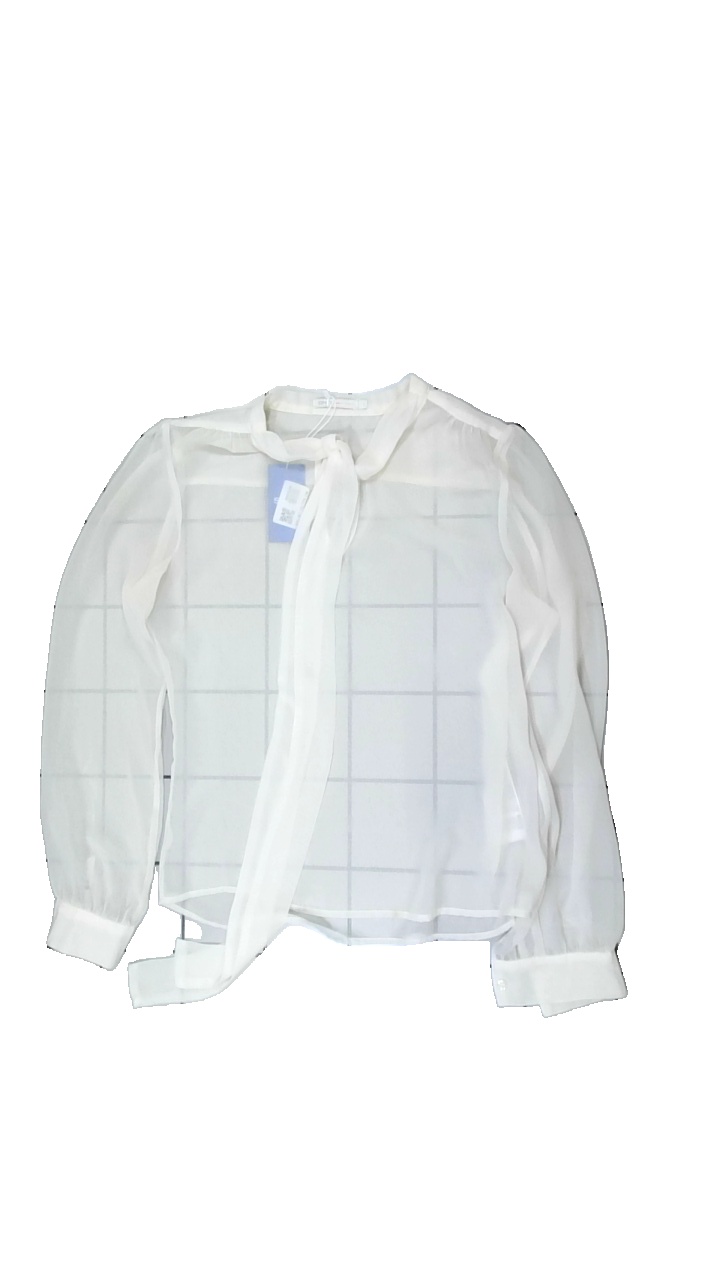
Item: Blouse (Ladies)
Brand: Only
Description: vit genomskinlig blus, fläck på arm
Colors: White
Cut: Regular
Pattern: Transparent
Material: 100% polyester
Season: All
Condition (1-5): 4
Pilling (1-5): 5
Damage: fläck
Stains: Minor
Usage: Remake
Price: <50